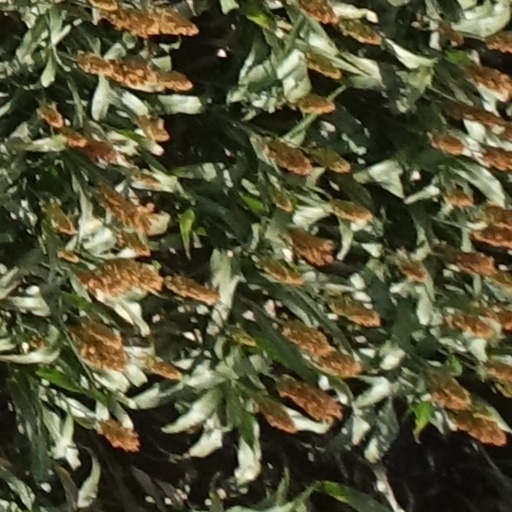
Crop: sorghum